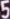
Number: 5